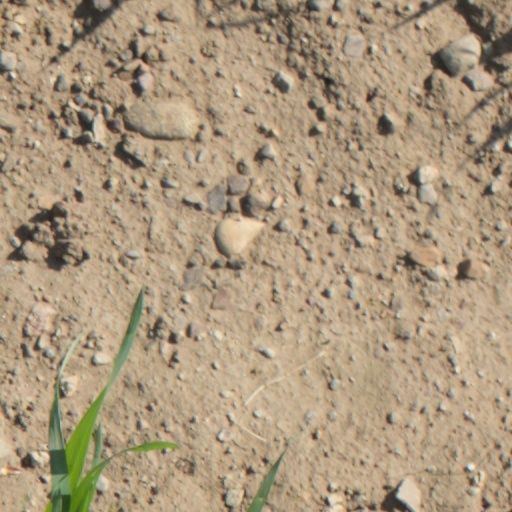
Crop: wheat